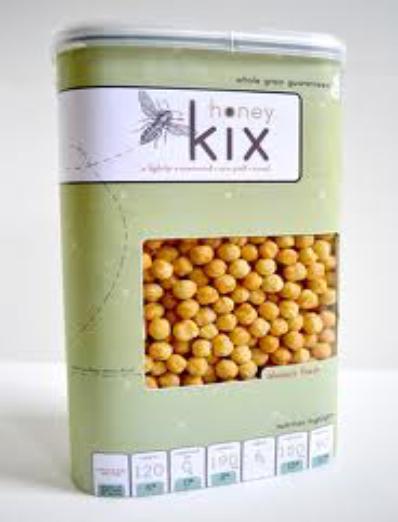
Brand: Honey Kix
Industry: Food